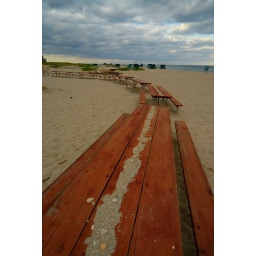
The picnic tables where aligned in a half-circle, with sand running down the middle of each.